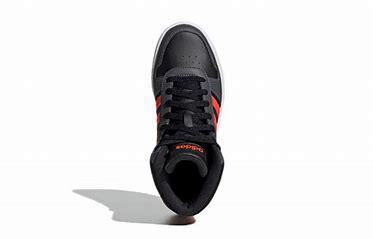
Brand: adidas
Model: NEO Hoops 2 Mid Skate